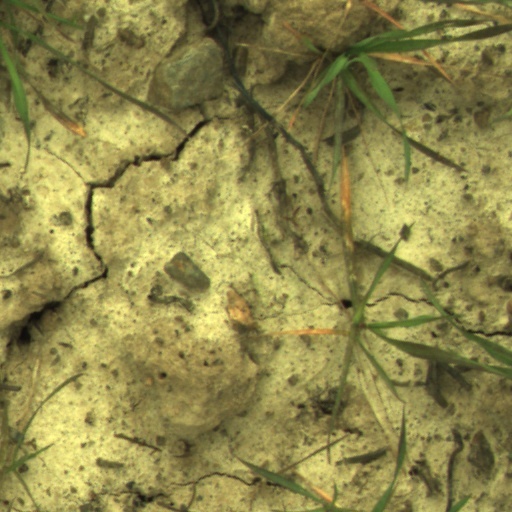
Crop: wheat